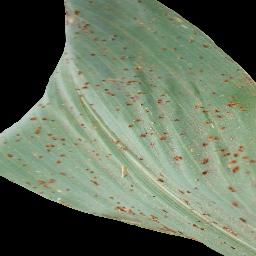
Label: Corn___Common_rust